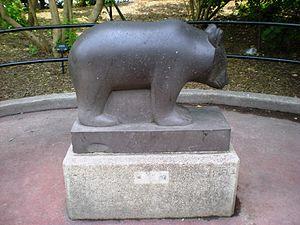
La ville de Washington compte de nombreuses sculptures en plein air. La Smithsonian Institution en compte près de 900 dans son inventaire. En plus des plus célèbres monuments et mémoriaux de la capitale, de nombreuses personnalités reconnues comme des héros nationaux ont été honorées, à titre posthume, une statue les représentant dans un parc ou une place publique. Certains de ces personnages de l'histoire américaine sont représentés plusieurs fois dans la capitale. Abraham Lincoln, par exemple, est représenté par au moins trois sculptures, dont celles au Lincoln Memorial, au Lincoln Park, et à l'ancienne Cour supérieure du district de Columbia. Plusieurs personnalités internationales, telles Mohandas Karamchand Gandhi, ont également été immortalisées par des statues. D'autres figures humaines ne font référence à aucun personnage historique telle par exemple la statue de la Liberté qui ne doit pas être confondue avec la statue de la Liberté à New York, statue allégorique de 19 ½ pieds de haut qui repose au sommet du dôme du Capitole.